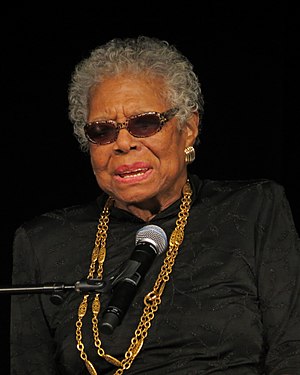
Maya Angelou
Angelou, 4. februar 2013
Maya Angelou, født Marguerite Ann Johnson, var en amerikansk poet, forfatter, skuespiller, instruktør og aktivist. Hun vandt utallige priser og honorarer og var bl.a. nomineret til en Pulitzerpris for sin roman I Know Why the Caged Bird Sings. Hun var især kendt for en række på seks selvbiografiske eller autofiktionelle værker om hendes barndom og tidlige ungdom.